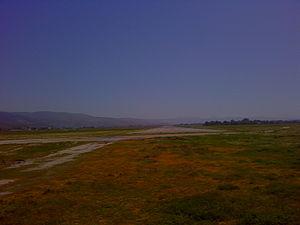
L'aéroport d’Ensenada est la base aérienne militaire El Ciprés numéro 3, exploitée par l’armée de l’air mexicaine. Il est situé 3 km au sud de Ensenada, Basse-Californie, Mexique. Outre les opérations aériennes militaires, elle gère les services de l'aviation générale pour la ville d'Ensenada. C'est un aéroport d'entrée officiel au Mexique. Actuellement, il ne gère que deux compagnies aériennes commerciales régionales, avec des vols dans la région.